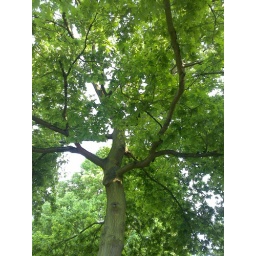
I was reading a book under this Oak tree in Walpole park, Ealing